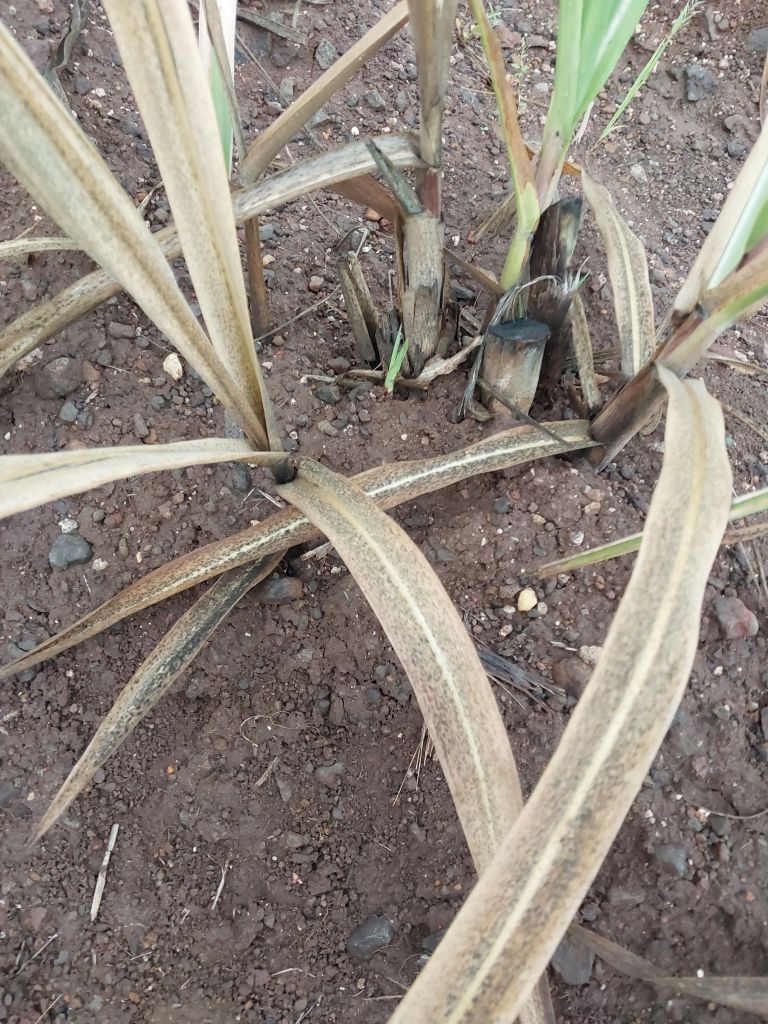
Label: Sett Rot